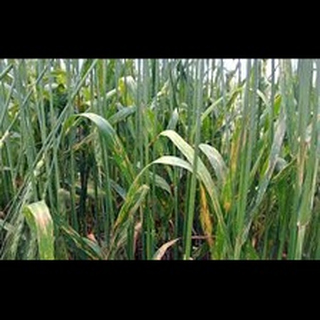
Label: wheat_tan_spot